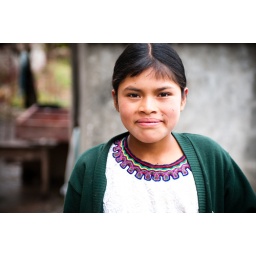
One of the girls outside her home in La Libertad. January 11, 2010. La Libertad, Guatemala